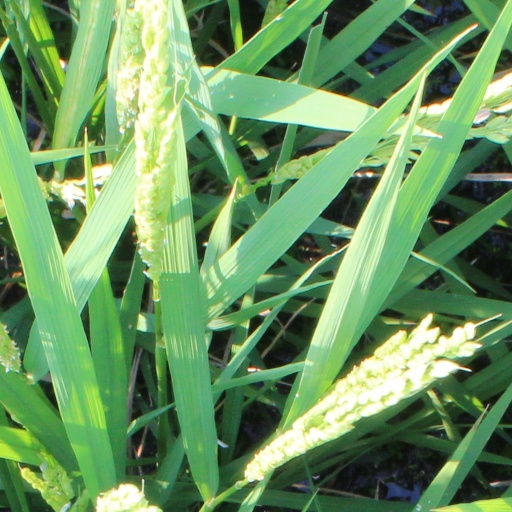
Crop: rice